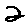
Label: 2